Kerry Collins

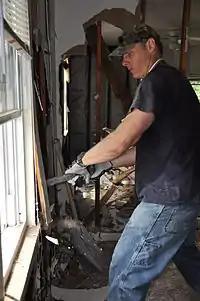
Collins in Nashville helping clean out homes after floods damaged the city

Before the 1997 season got underway, Collins's private battle with alcoholism started to make public headlines. In a highly publicized incident, on the last night of Carolina Panthers training camp in 1997, Collins used a racial slur in reference to black teammate Muhsin Muhammad while in a drunken state at a bar in Spartanburg, South Carolina. Supposedly, Collins also inadvertently slurred offensive lineman Norberto Garrido, who is of Hispanic descent. It was widely rumored that Garrido punched Collins in the eye as a result, although this was later proven false.